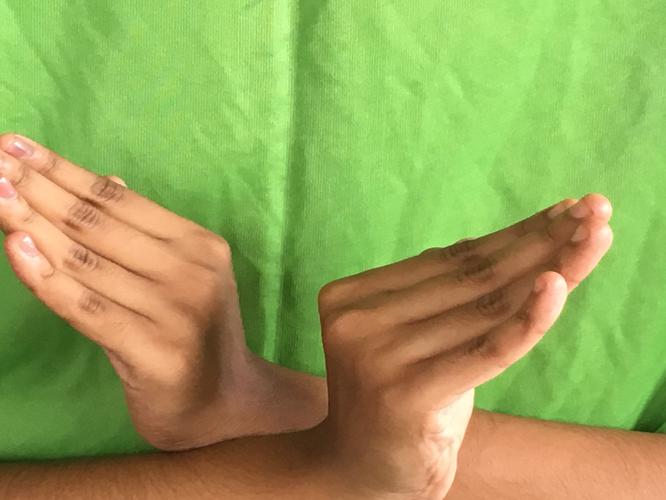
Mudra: Nagabandha
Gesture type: double_hand